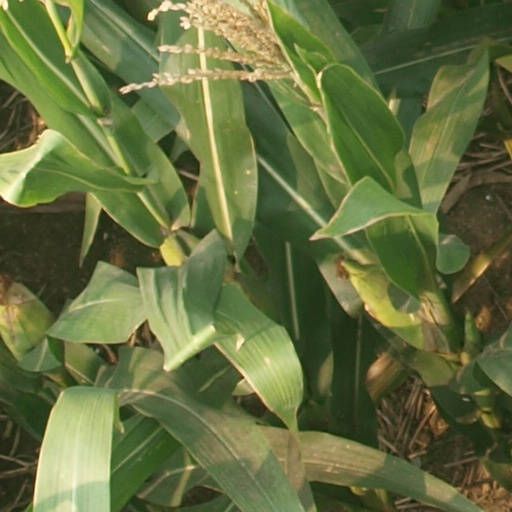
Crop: maize; corn